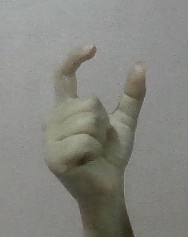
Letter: nun